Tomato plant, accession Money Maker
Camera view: bottom (45 deg); turntable rotation: 300 degrees
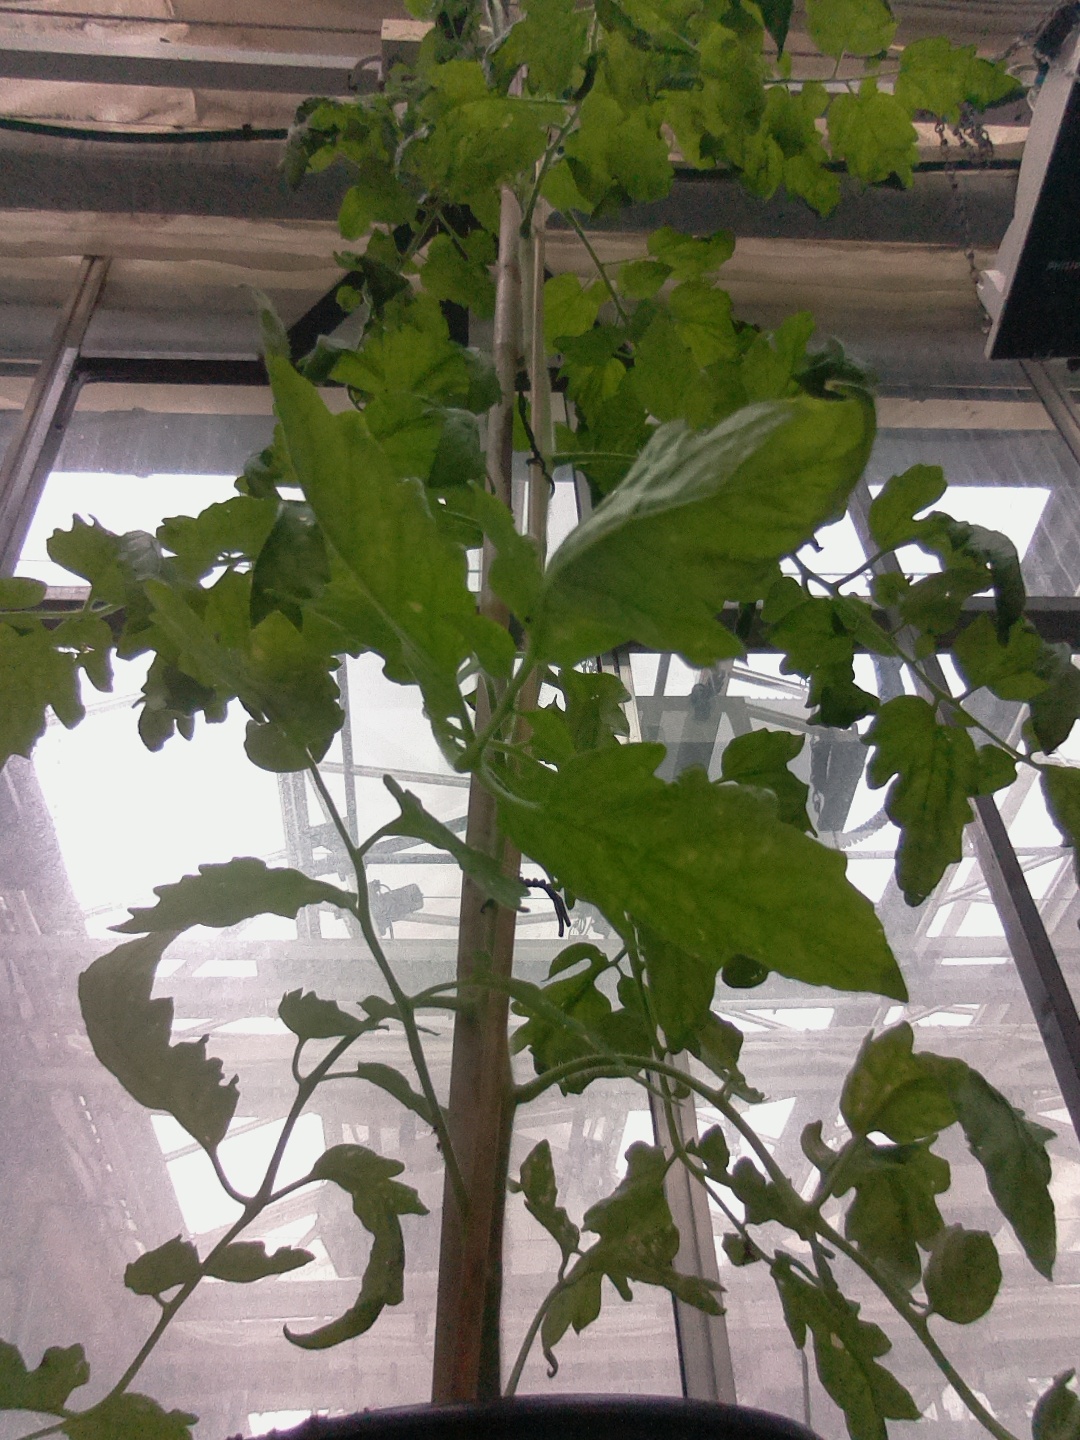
BBCH growth stage 70: Fruits at the main stem or branches visibles